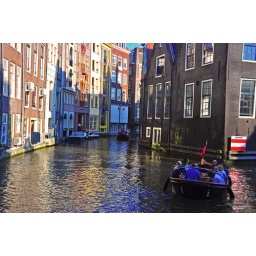
Yellow sun, blue sky in the afternoon ...